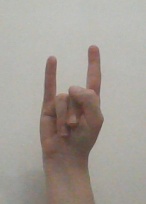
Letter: la